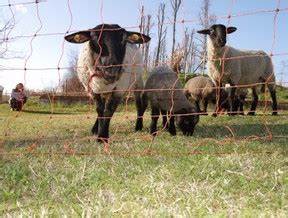
Label: sheep